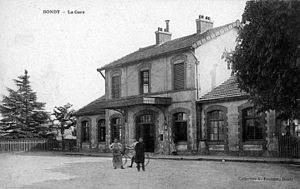
Le bâtiment voyageurs et l'entrée de la gare de Bondy vers 1900.
La gare de Bondy est une gare ferroviaire française des lignes de Paris-Est à Strasbourg-Ville et de Bondy à Aulnay-sous-Bois, elle est située sur le territoire de la commune de Bondy, dans le département de la Seine-Saint-Denis en région Île-de-France.